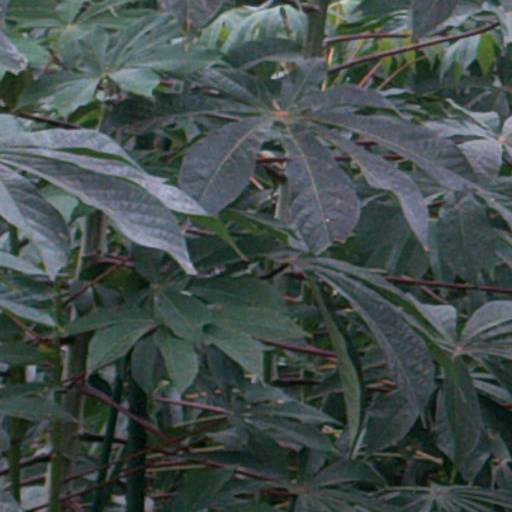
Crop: cassava